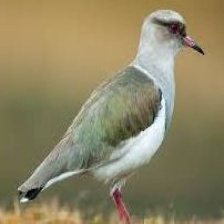
Species: ANDEAN LAPWING
Scientific name: VANELLUS RESPLENDENS